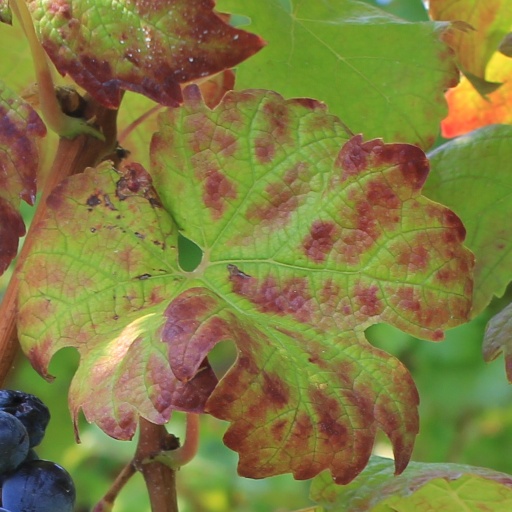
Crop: grape